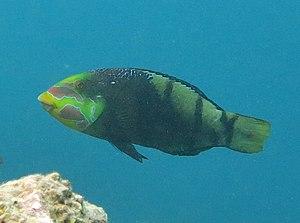
Un tamarin à bandes noires (Hemigymnus fasciatus) aux Maldives (Thiladhoo, atoll de Baa).
L'atoll de Baa est un archipel circulaire des Maldives situé dans la division administrative du même nom, et comprenant géographiquement la moitié sud de l'atoll Maalhosmadulu.